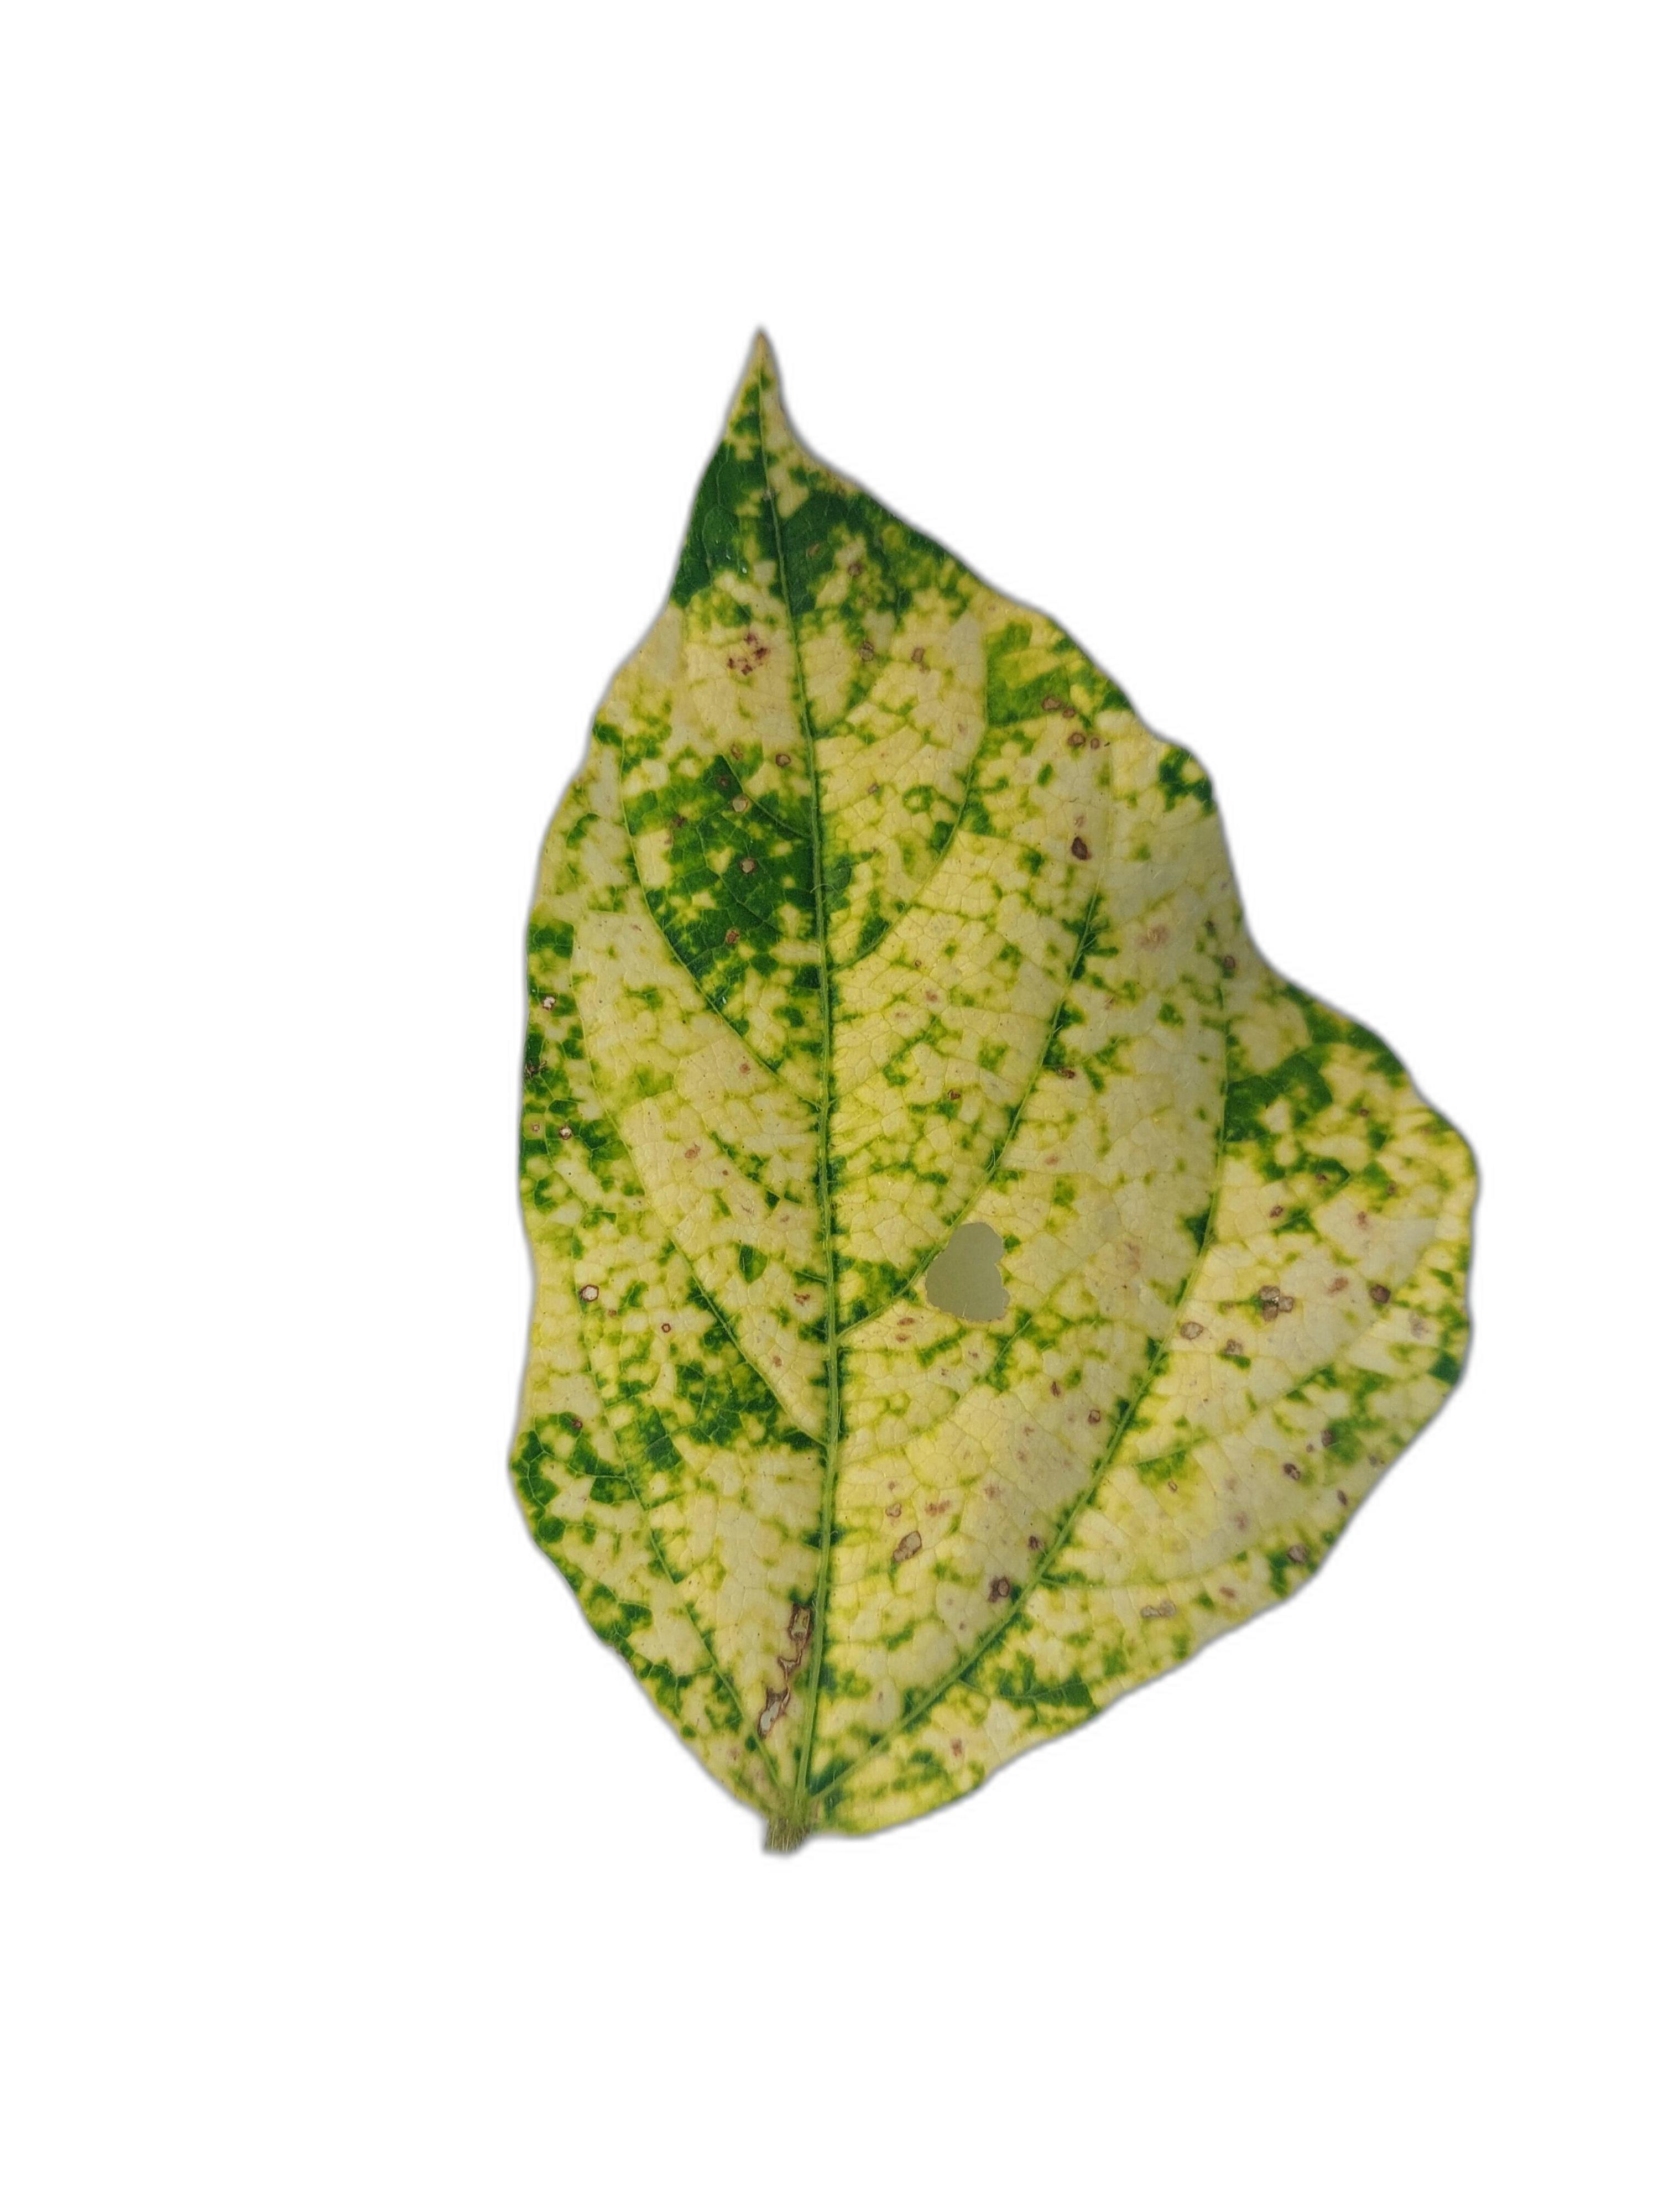
Label: Yellow Mosaic